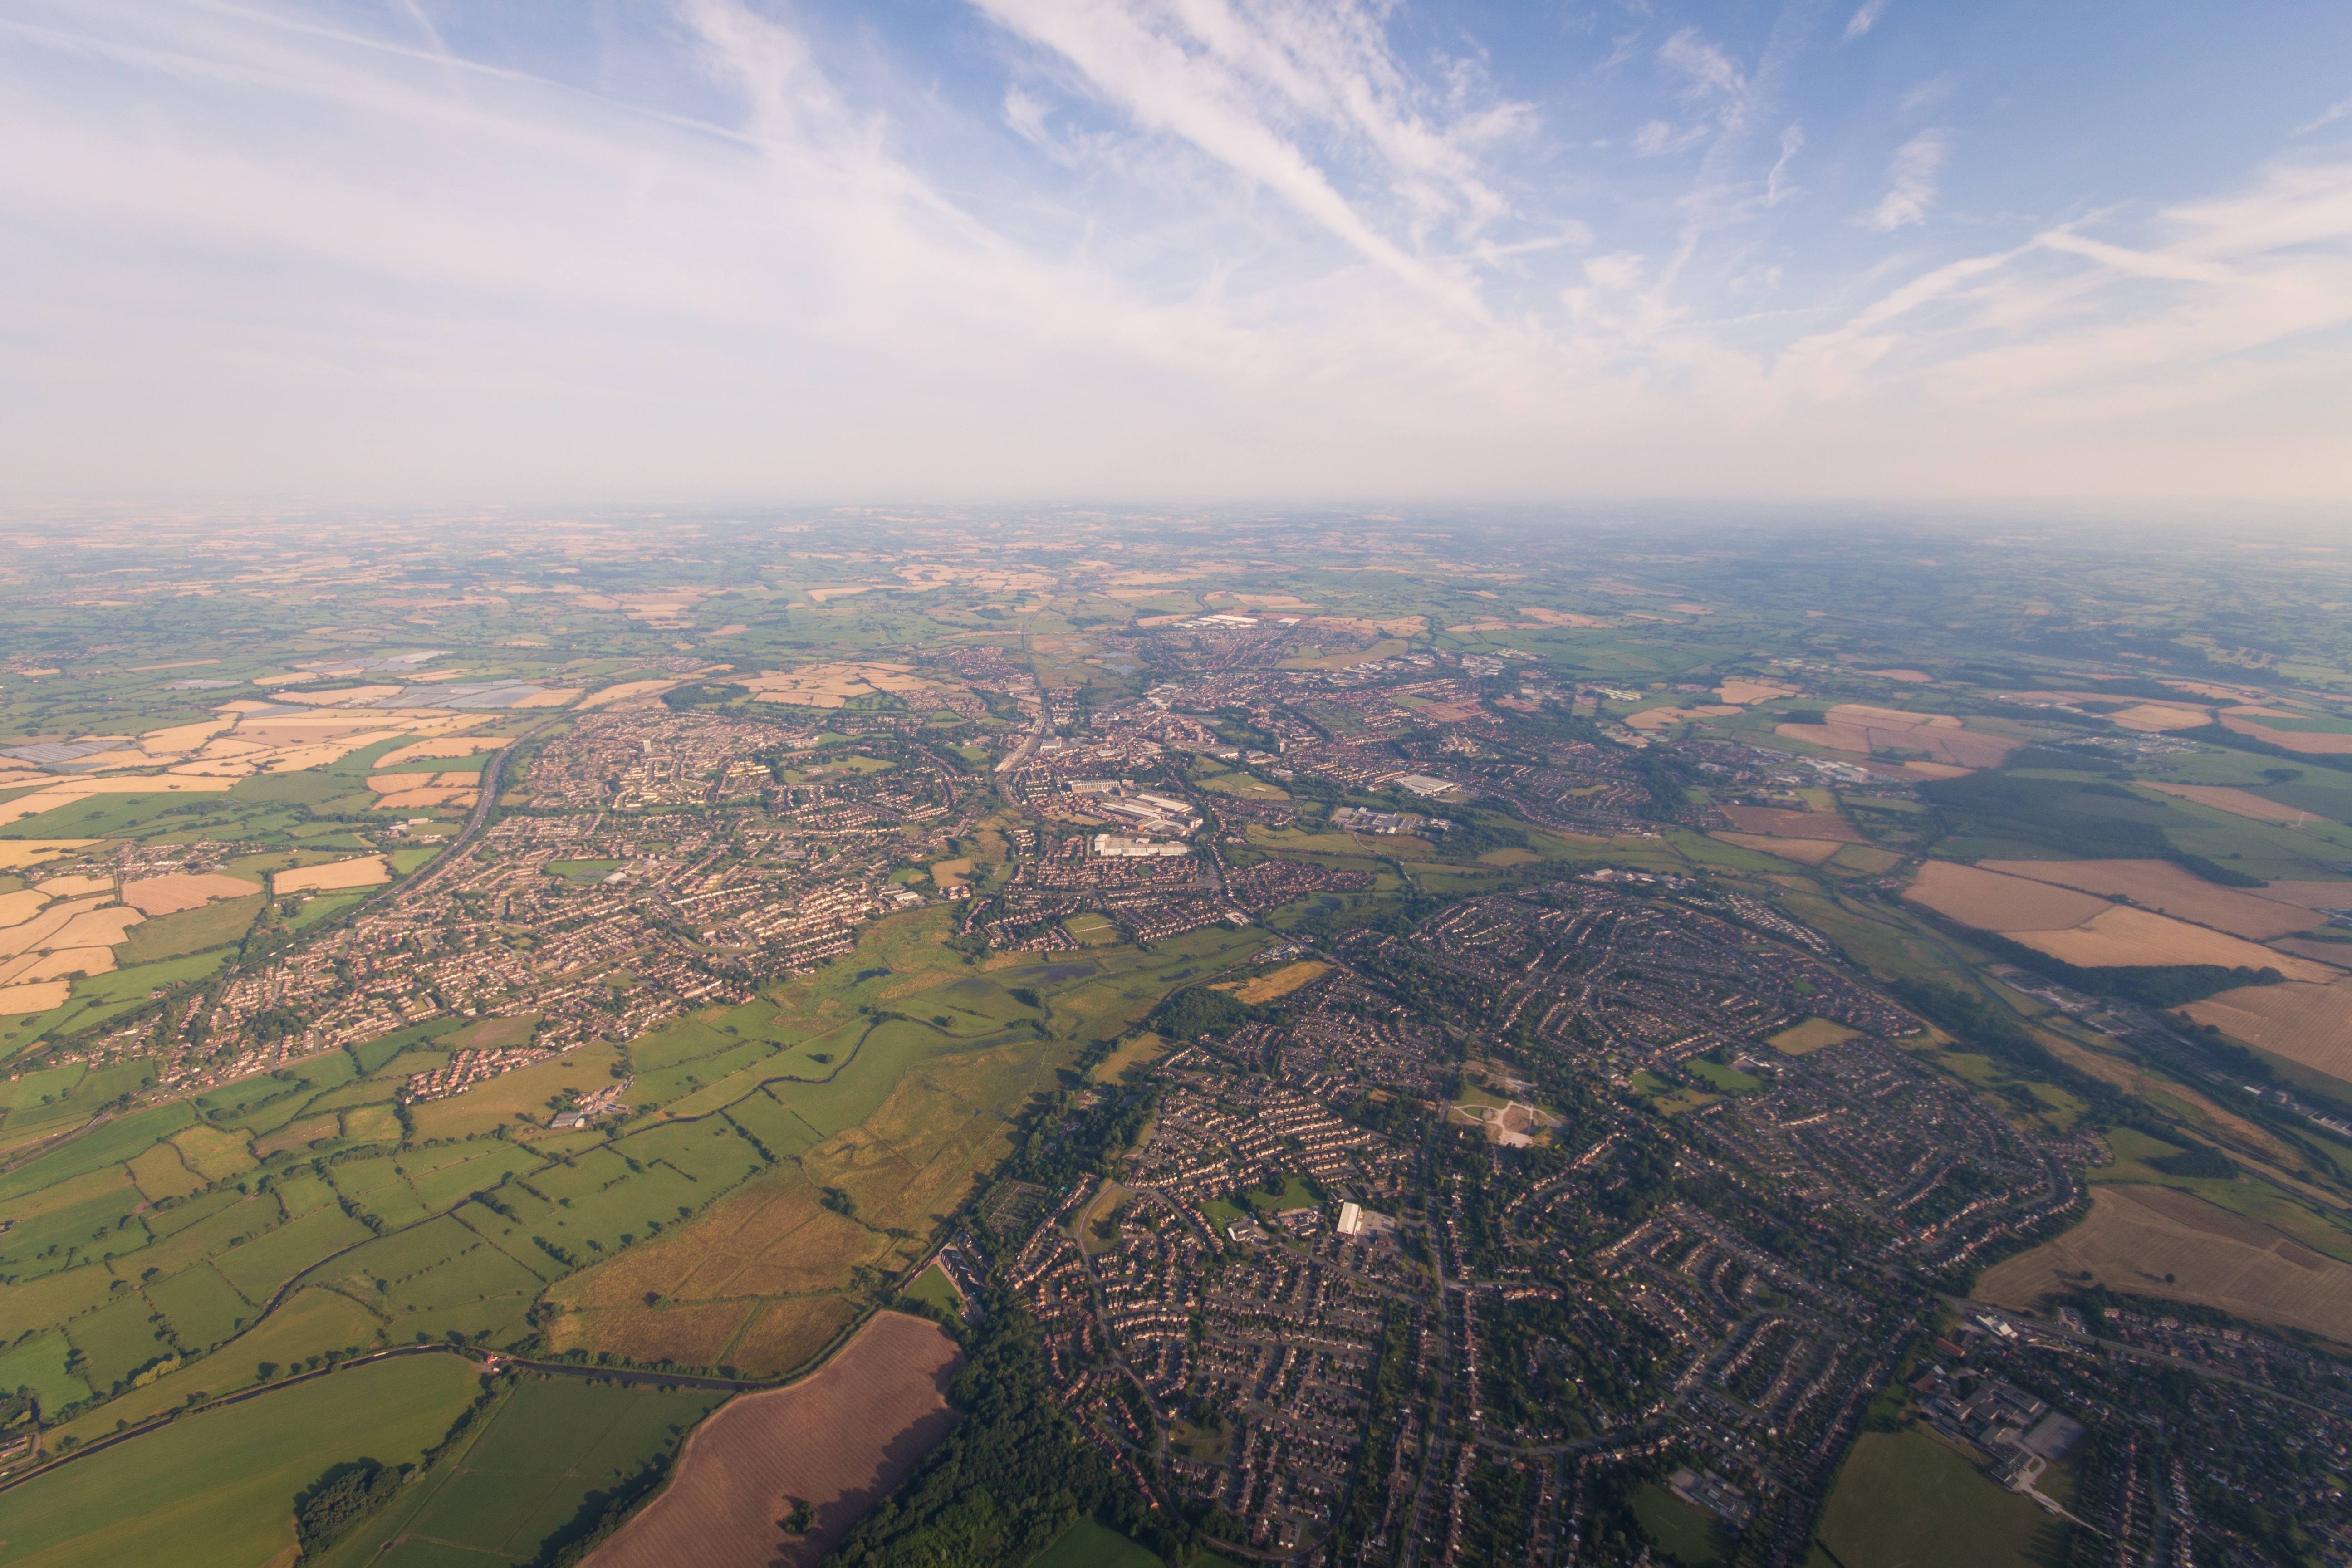
landscape, nature, horizon, cloud, sky, field, photography, hill, town, view, city, land, cityscape, rural, scenic, flight, aerial, terrain, aerial view, plain, paragliding, scene, air sports, bird's eye view, aerial photography, atmosphere of earth